Herring earring

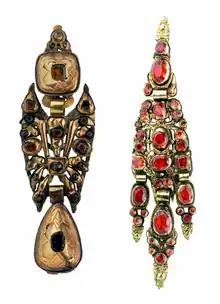
Two types of Catalan-herring earring from the 19th century

The herring earring (in Catalan, "arracada d'arengada"), also known as Jacsins or nanny earring ("arracada de dida"), are the names given in jewellery to the traditional type of earring typical from Catalonia since the middle of the 18th century and with a prominent success during the 19th century. It became very popular due to the designs of Josep Masriera i Vidal, a forerunner of a long lineage of Catalan goldsmiths since his first designs in 1838 with gold and emeralds. This type of earring is considered the most representative model of the Catalan jewellery.